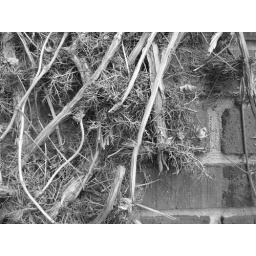
On the backside of the office building in Memphis.